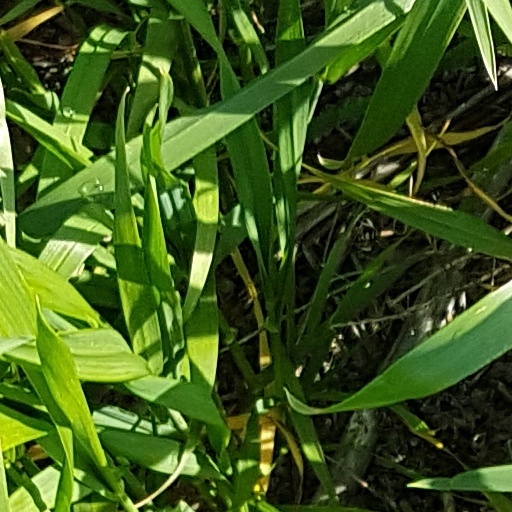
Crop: wheat